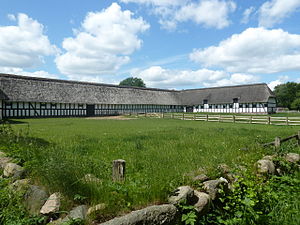
Fjellerup Østergård
Agerumsladen.
Hovedgård fra Fjellerup, Djursland, nu på Frilandsmuseet nord for København
Fjellerup Østergaard eller blot Østergaard ved landsbyen Fjellerup, Fjellerup Sogn, Djurs Nørre Herred, Norddjurs Kommune på Norddjursland er en avlsgård under Meilgaard, men var tidligere en selvstændig herregård. I de ældste tider gik gården i arv, men navnlig i 1700-tallet solgtes den mange gange. Blandt de mere prominente ejere var greverne Scheel på Gammel Estrup. I 1889 blev Østergaard erhvervet som enkesæde til nabogodset Meilgaard. Senere blev det forpagtergård under dette gods.